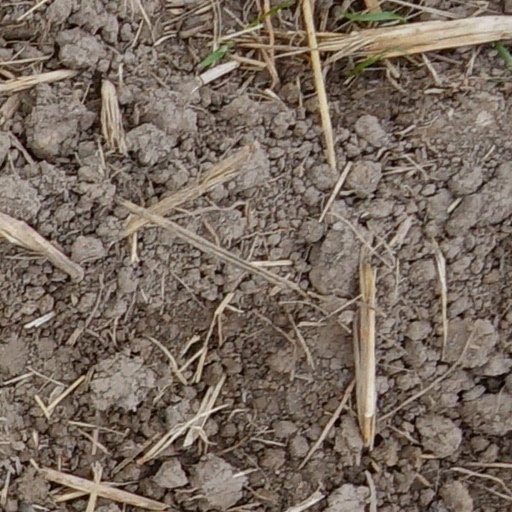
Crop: wheat